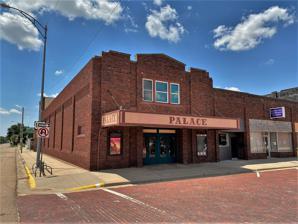
Building: Palace Theater (Kinsley, Kansas)
Country: United States of America
Year built: 1917
United States historic place Palace Theater U.S. National Register of Historic Places Show map of Kansas Show map of the United States Location 222 E. 6th St. Kinsley, Kansas Coordinates 37°55′29″N 99°24′37″W / 37.92472°N 99.41028°W / 37.92472; -99.41028 Area less than one acre Built 1917 Built by William Harwood Roy Hatfield Architectural style Early Commercial MPS Theaters and Opera Houses of Kansas MPS NRHP reference No. 05000006 Added to NRHP February 9, 2005 The Palace Theater in Kinsley, Kansas is located at 222 E. 6th St. at the intersection of 6th and Niles Avenue ( U.S. Highway 183 ), in the heart of Kinsely's historic commercial district, and was built in 1917.  It was listed on the National Register of Historic Places in 2005. It is a two-part commercial block building with dark brown brick walls.  It is 33 by 150 feet (10 m × 46 m) in plan. References